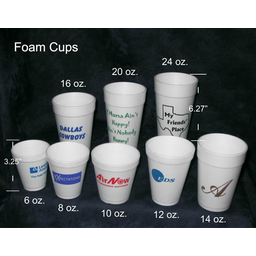
Label: paper